Höhere Graphische Bundes-Lehr- und Versuchsanstalt

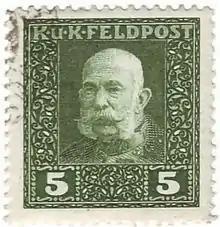
WW1 Austro-Hungarian Military "Feldpost" stamp, 1915, Mi Nr 25, 5 heller, engraved by F. Schirnböck.

Originally set up as a photographic research institute by the President of the Photographic Society, the graphic teaching and research institute (GLV) was created through the incorporation of the photographic school (a department for photographic reproduction processes connected to the Salzburg State Building School) and the Hörwarter general drawing school in Vienna. Since its foundation, it has made an important contribution to the establishment and development of the graphic professions.